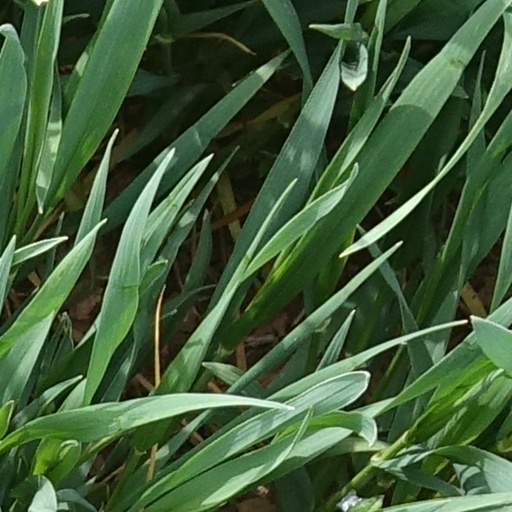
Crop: wheat